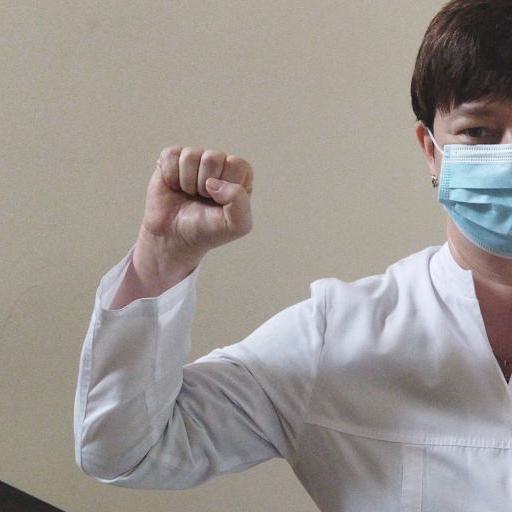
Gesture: fist